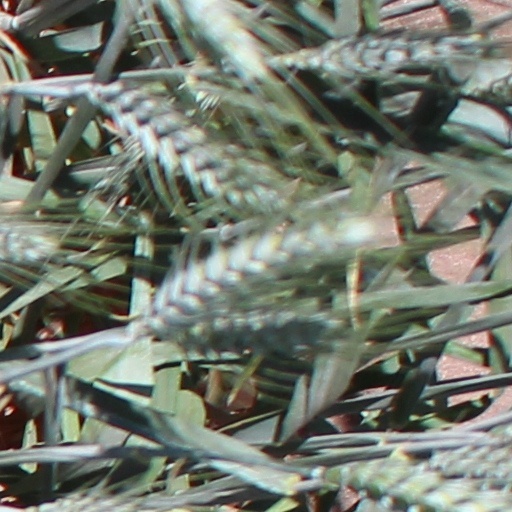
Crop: wheat